Hobo

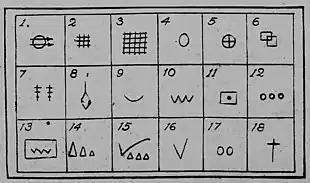
1920s guide to a supposed traditional beggar's code in France1. Poor unwelcome, disagreeable people. 2. Danger. 3. Beware of prison. 4. Nothing doing. 5. Eats. 6. Can get anything by threatening. 7. Do not threaten the people in the house. 8. Take vengeance. 9. Might give in. 10. Look out for the dog. 11. Brutal owner. 12. Money given here. 13. Men and dogs ready to attack. 14. Woman alone with child or servant. 15. Hard luck stories are profitable. 16. Charity given. 17. Insist and they'll give in. 18. Talk religion

Almost from the beginning of the existence of hoboes, as early as the 1870s, it was reported that they communicated with each other by way of a system of cryptic "hobo signs", which would be chalked in prominent or relevant places to clandestinely alert future hoboes about important local information. Many listings of these symbols have been made. A few symbols include: